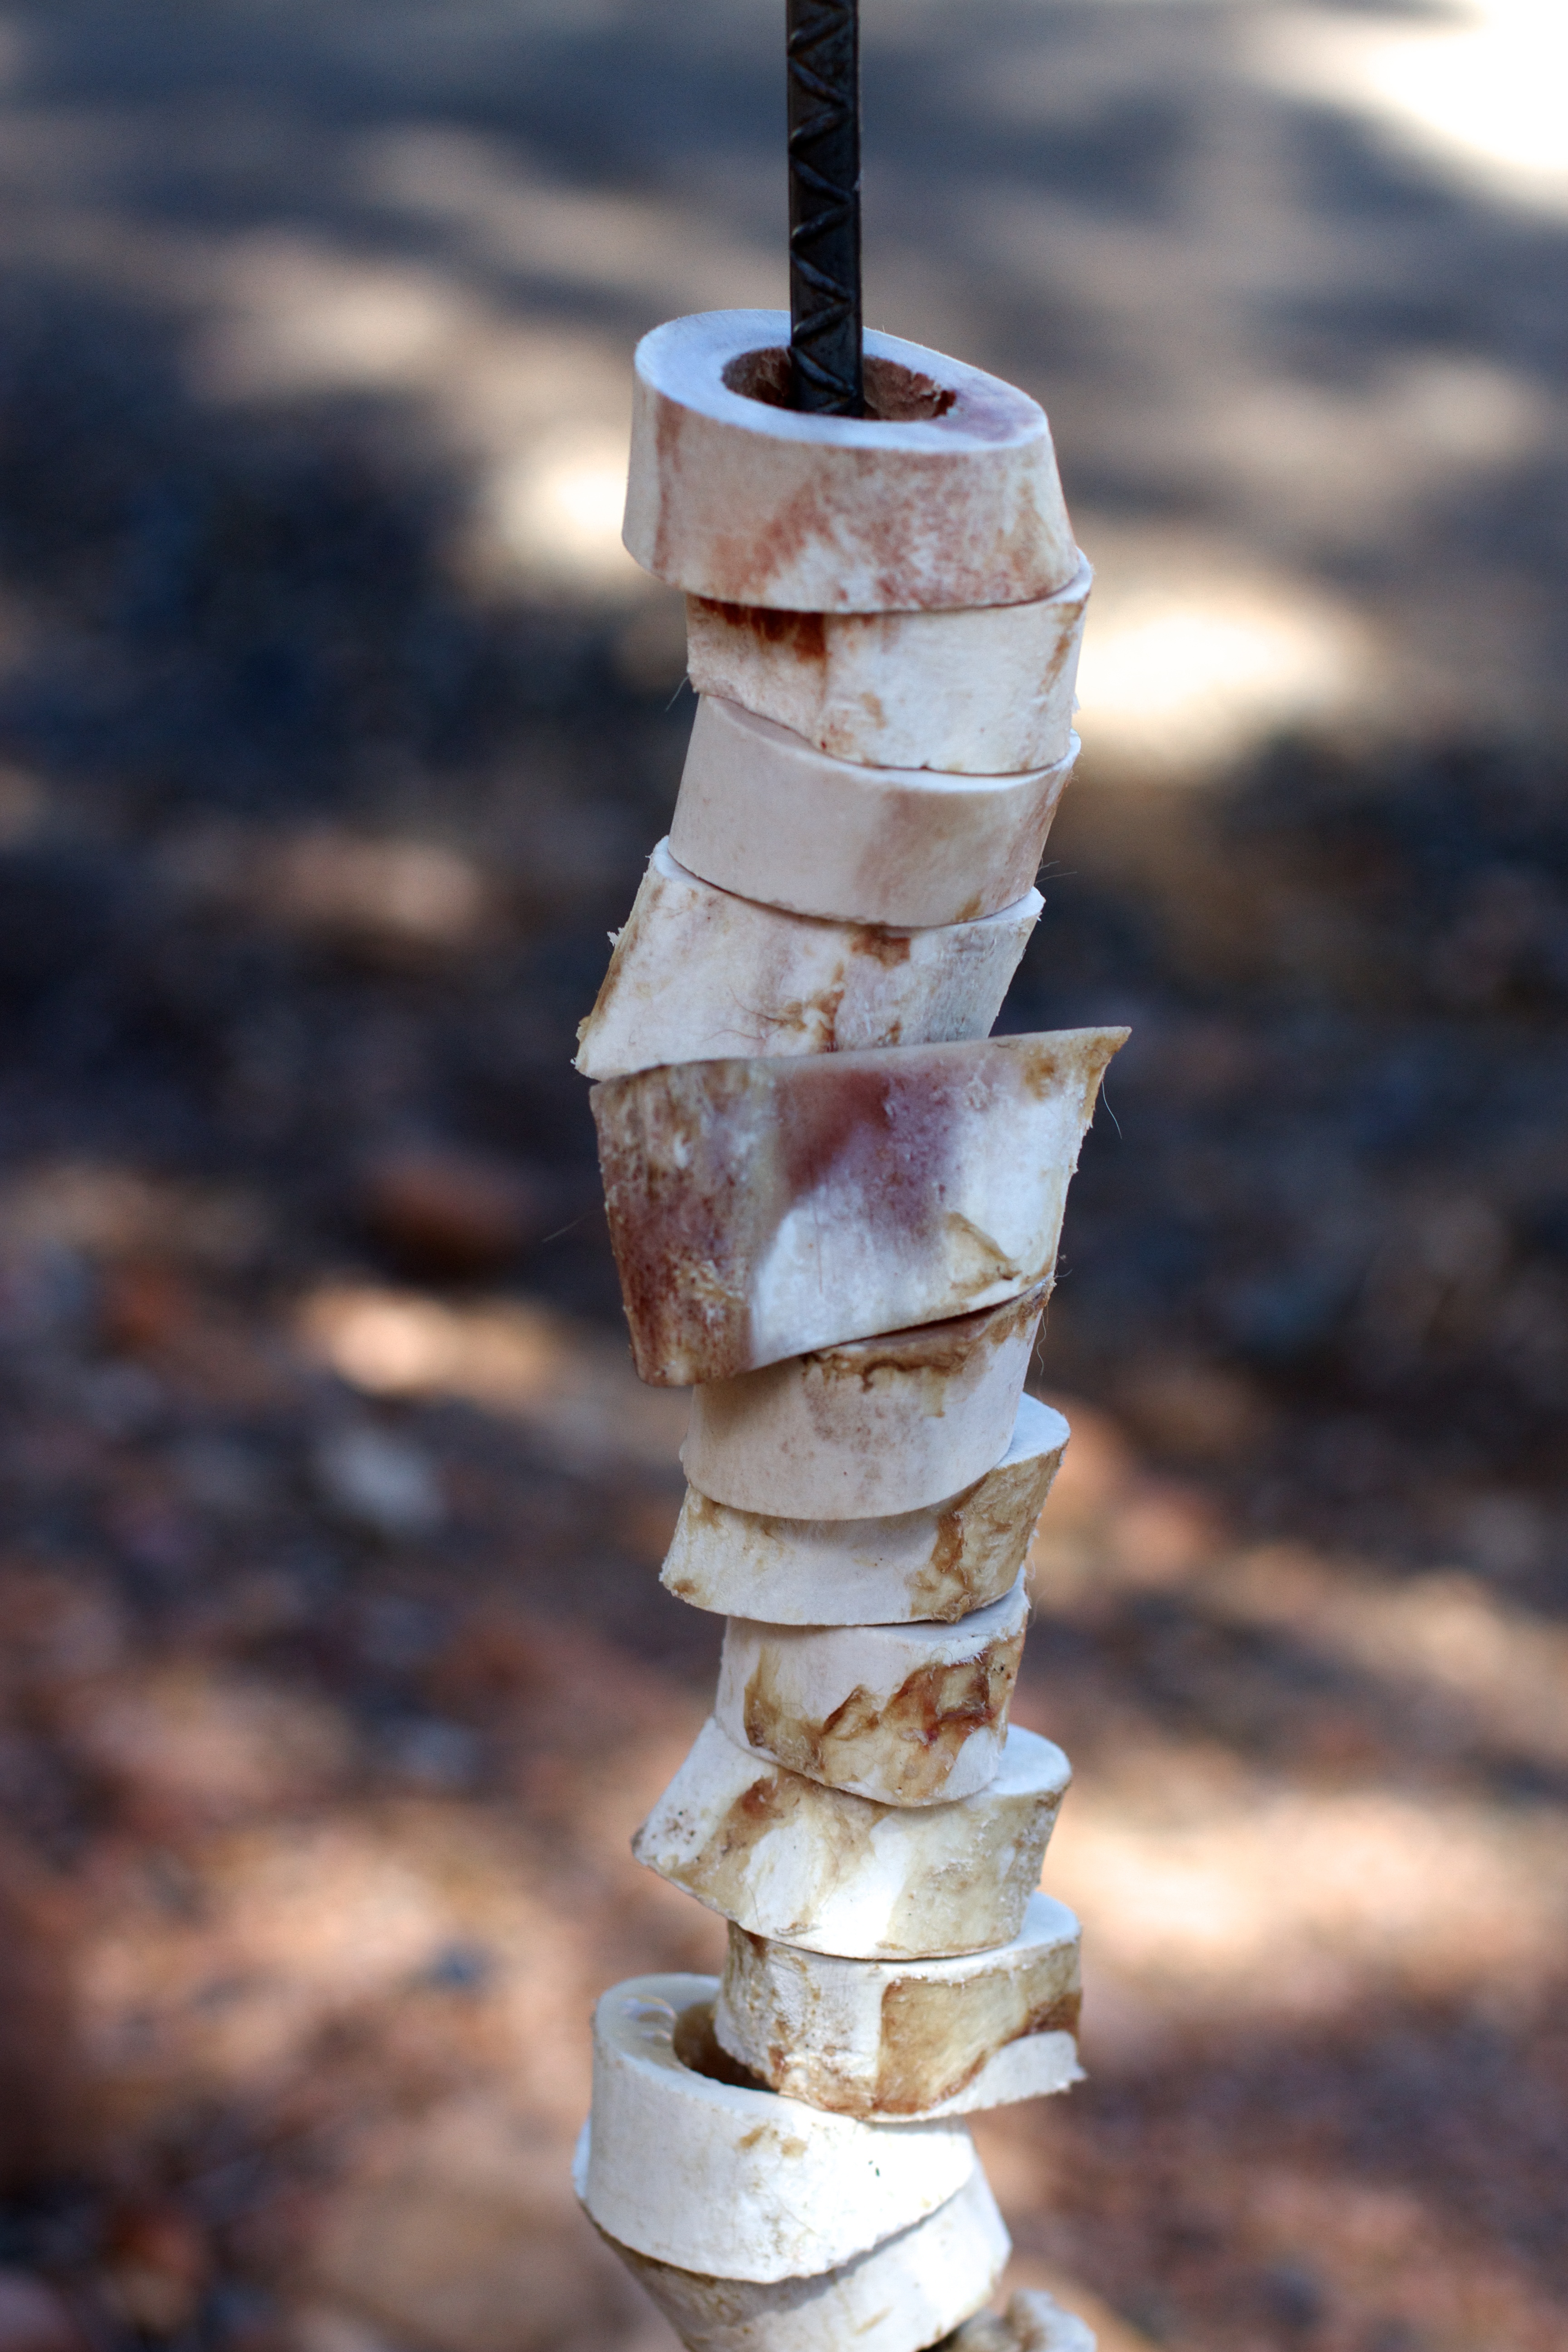
structure, wood, statue, column, lighting, material, sculpture, art, carving